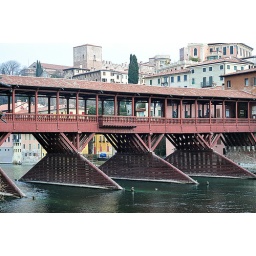
The landmark wooden bridge in bassano del grappa, built by the alpini